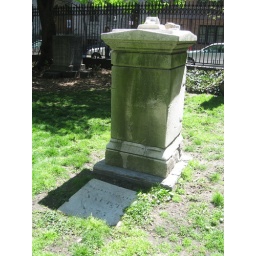
The monument and stone over the vault containing his remains.